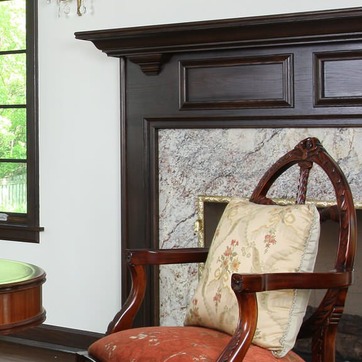
Material: polishedstone